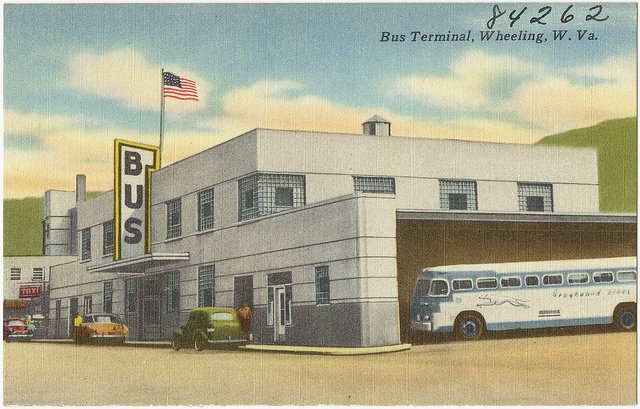
Postcard depicting bus terminal in eastern U.S. city.

a white and blue bus some cars and a building

A painting of a bus station from a bygone era.

A bus station with a bus parked in back and cars parked out front.

A drawing of a bus stop building with vehicles parked